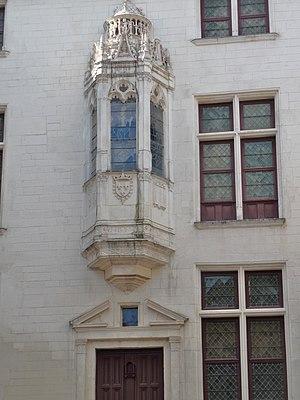
Au dessus de l'entrée, un oratoire aux verrières du XVIe siècle. Blason de France, entouré du cordon de St.Michel This building is classé au titre des Monuments Historiques. It is indexed in the Base Mérimée, a database of architectural heritage maintained by the French Ministry of Culture,
L'Hôtel Juvenal des Ursins est un hôtel particulier du XVIᵉ siècle situé à Troyes, rue Champeaux dans le département de l’Aube.